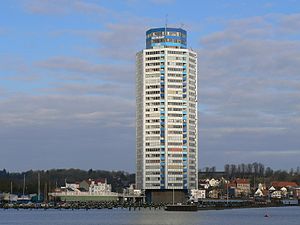
Wikingturm
Vikingtårnet i Slesvig
Wikingturm er et markant højhus i det nordlige Tyskland, beliggende i byen Slesvig. Det ottekantede tårn har 28 etager og en højde på cirka 85 meter. Tårnet ligger cirka 500 meter sydøst for Gottorp Slot i bydelen Frederiksberg i bunden af Slien. Bygningen indeholder i alt 241 lejligheder. I den øverste etage befinder sig et restaurant, hvorfra besøgende kan nyde udsigten over Slien. Ved siden af bygningen findes et større lystbådehavn. Vikingtårnet er designet af Horst-Günther Hisam fra Sild, som optrådte både som arkitekt og investor.